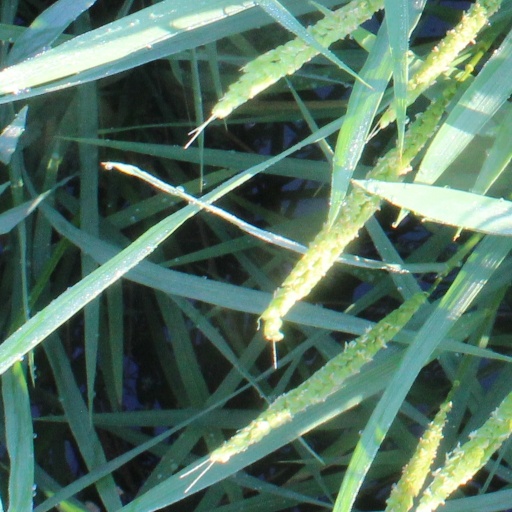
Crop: rice